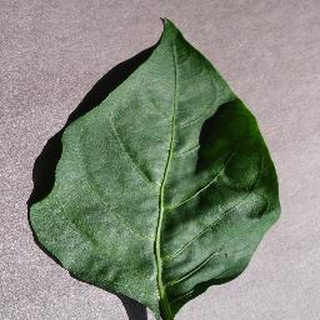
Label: healthy_bell_pepper